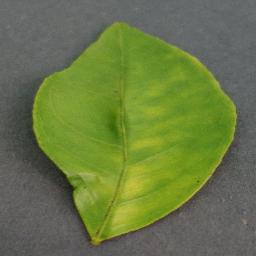
Label: Orange___Haunglongbing_(Citrus_greening)